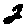
Label: 2